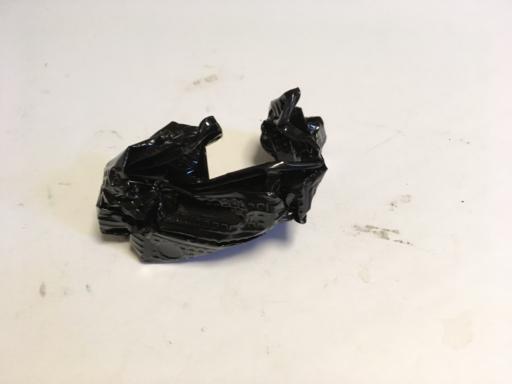
Label: plastic